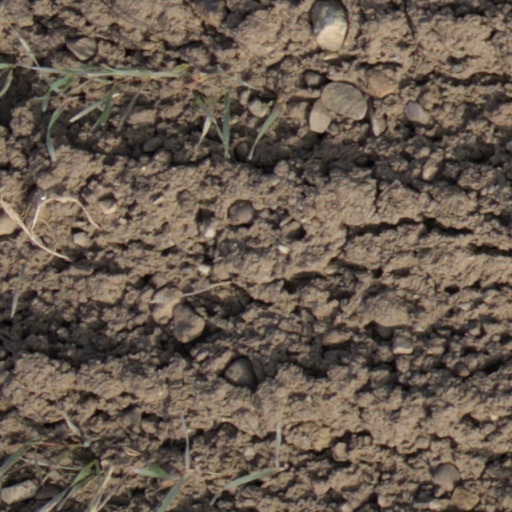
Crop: wheat